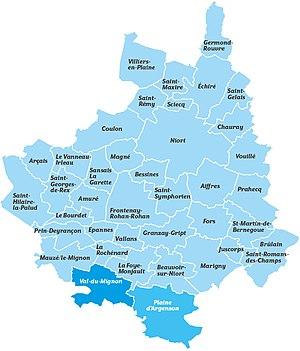
Carte au 1er janvier 2019 des 40 communes de Niort Agglo
La communauté d'agglomération du Niortais est une communauté d'agglomération française située dans le département des Deux-Sèvres, en région Nouvelle-Aquitaine. Elle résulte de la fusion de la communauté d’agglomération de Niort, de la communauté de communes Plaine de Courance, et de la commune de Germond-Rouvre.